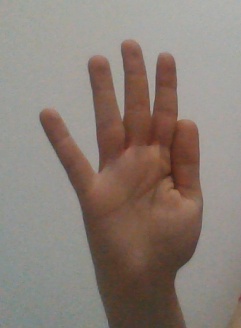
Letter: sheen